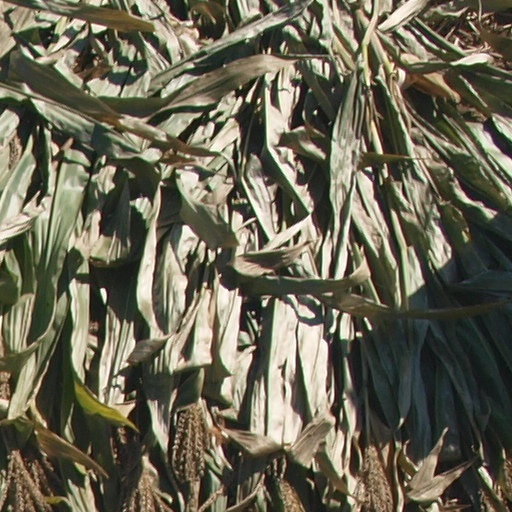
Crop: maize; corn